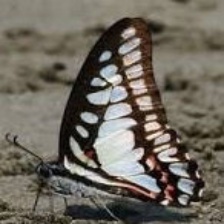
Species: GREAT JAY